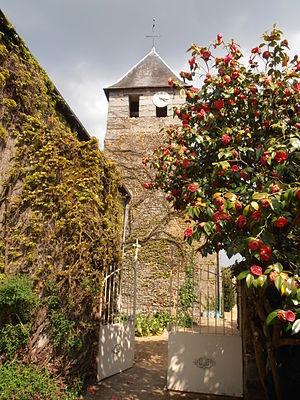
L'entrée du cimetière et le clocher.
Courcelles-la-Forêt est une commune française, située dans le département de la Sarthe en région Pays de la Loire, peuplée de 410 habitants.